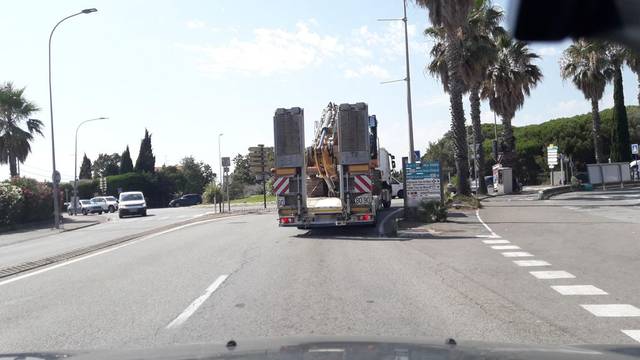
Region: France
Coordinates: 43.44, 6.745